Balconies of Lima

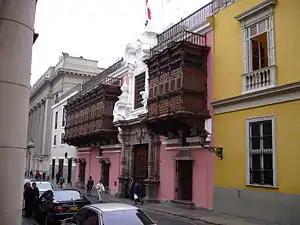
Facade of the Colonial Palacio de Torre Tagle with porches and carved stone arches and richly art carved wooden balconies

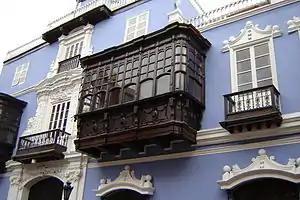
Colonial balconies of the Casa de Osambela

The balconies of Lima are items of cultural heritage built during the Viceroyalty of Peru and the Republic of Peru. Most of these balconies are of the Viceroyalty period, built in the late 17th and 18th centuries, are located in the Historic Center of Lima. They were adapted for residential purposes and have influenced the lives of many Peruvian scholars such as the 19th century writer Ricardo Palma.